Manila Light Rail Transit System

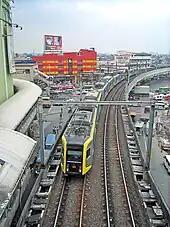
A Line 1 train approaching EDSA station

President Ferdinand Marcos created the Light Rail Transit Authority (LRTA) on July 12, 1980, by virtue of Executive Order No. 603 giving birth to what was then dubbed the "Metrorail". First Lady Imelda Marcos, then governor of Metro Manila and minister of human settlements, became its first chairman. Although responsible for the operations of the system, the LRTA primarily confined itself to setting and regulating fares, planning extensions and determining rules and policies, leaving the day-to-day operations to a sister company of Meralco called the Meralco Transit Organization (METRO Inc.). Initial assistance for the project came in the form of a ₱300 million soft loan from the Belgian government, with an additional ₱700 million coming from a consortium of companies comprising SA Ateliers de Constructions Electriques de Charleroi (ACEC) and BN Constructions Ferroviaires et Métalliques (today both part of Bombardier Transportation and now Alstom), Tractionnel Engineering International (TEI) and Transurb Consult (TC). Although expected to pay for itself from revenues within twenty years of the start of operation, it was initially estimated that the system would lose money until at least 1993. For the first year of operation, despite a projected ₱365 million in gross revenue, losses of ₱216 million were thought likely.